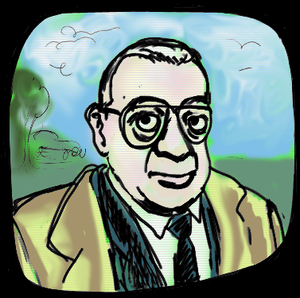
Inspecteur Derrick est une série télévisée allemande en 281 épisodes de 59 minutes, créée et entièrement écrite par Herbert Reinecker et diffusée entre le 20 octobre 1974 et le 16 octobre 1998 sur ZDF.